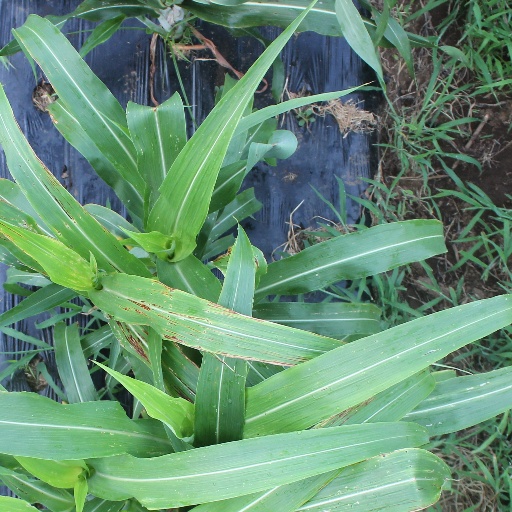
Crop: sorghum